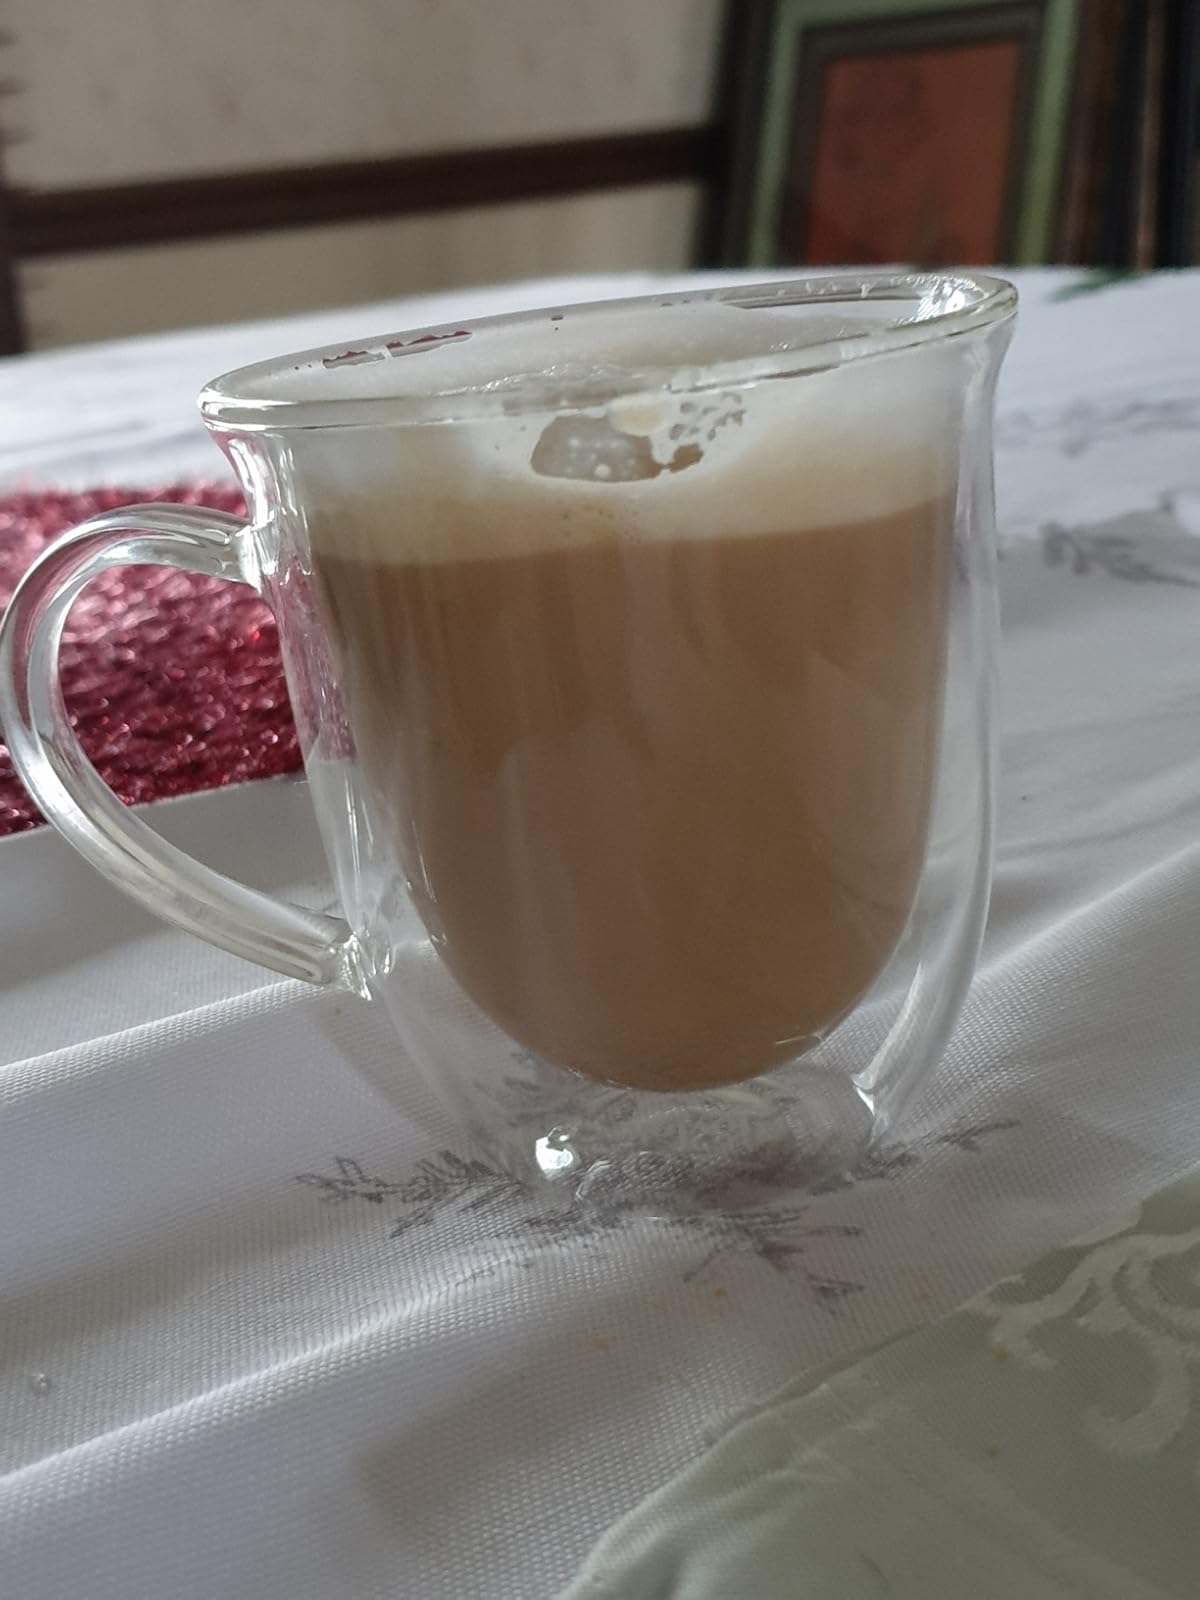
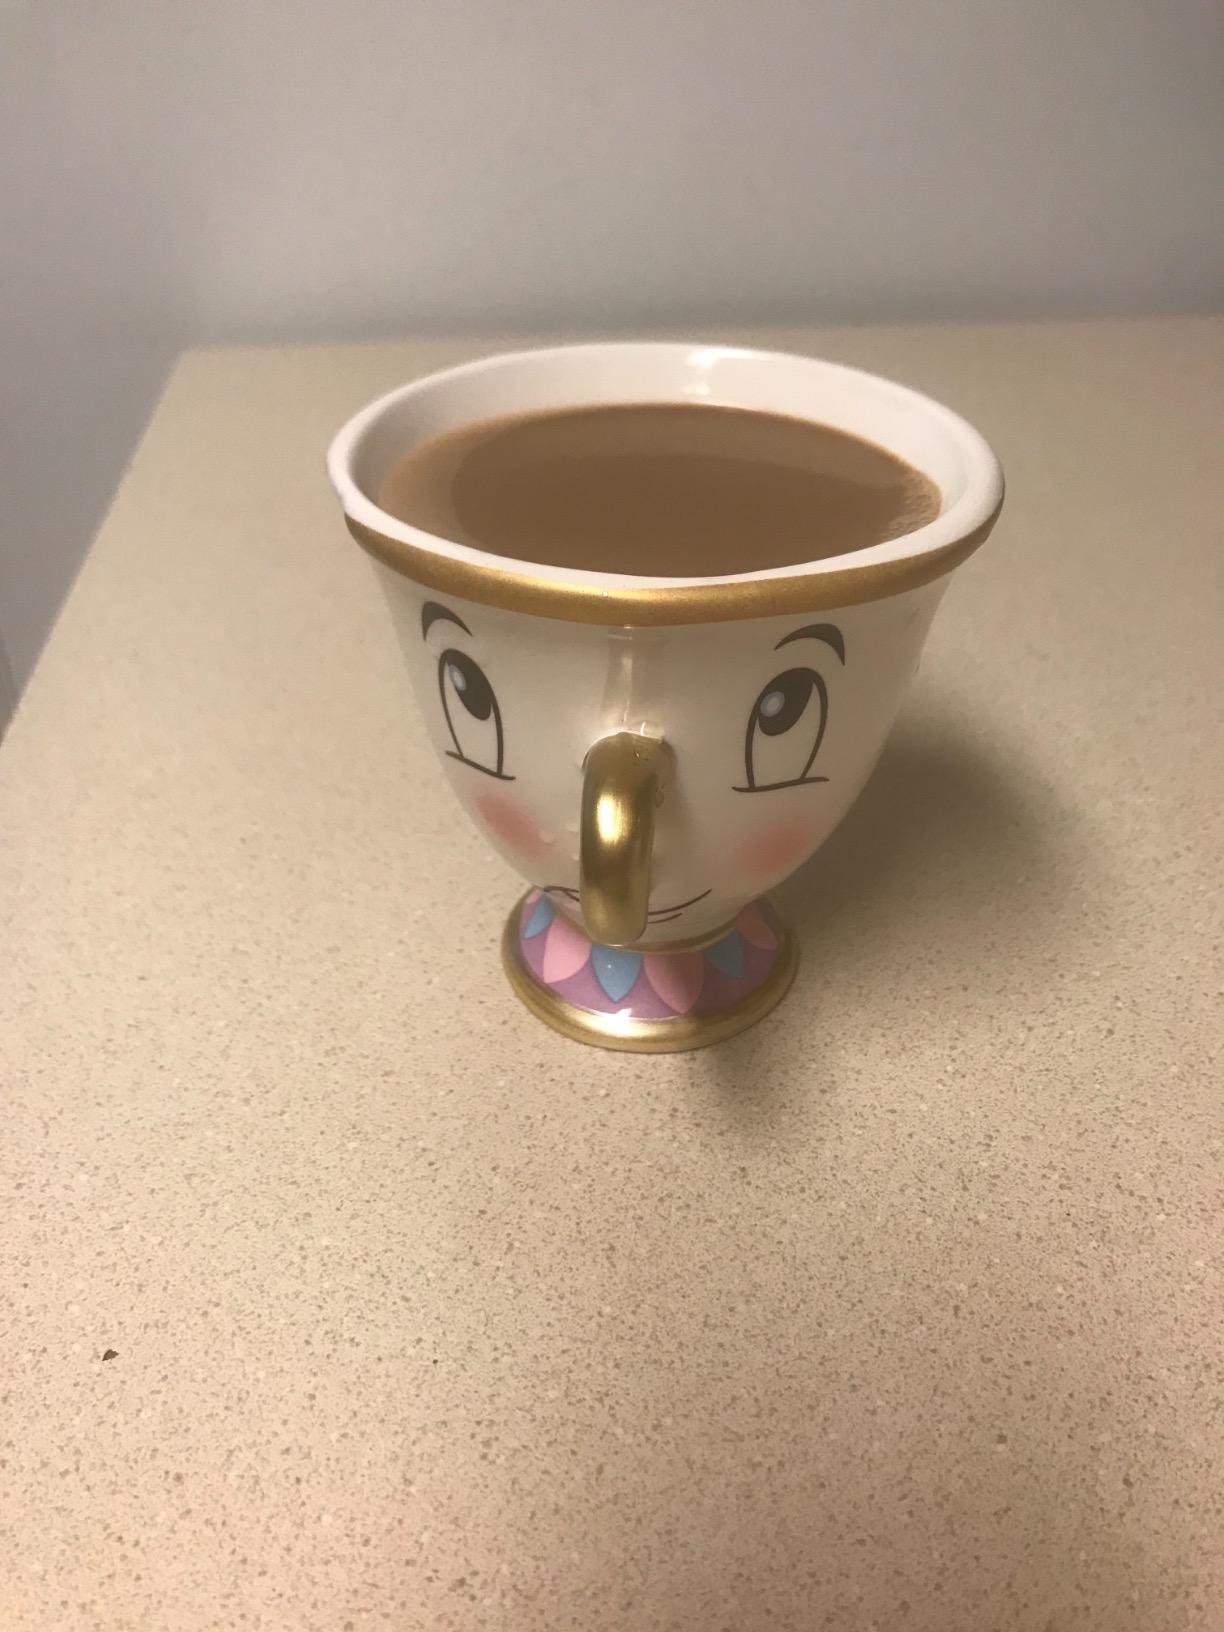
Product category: items_mug
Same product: no